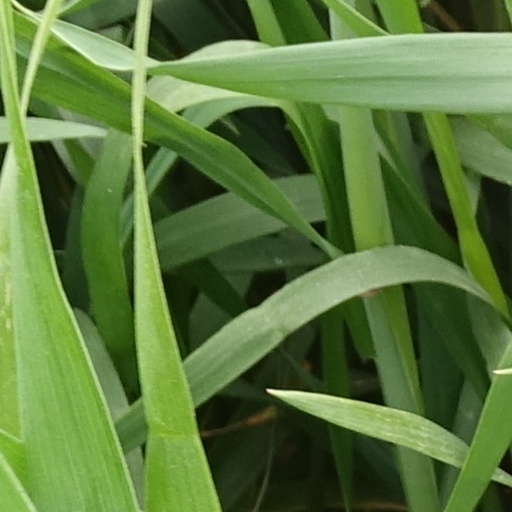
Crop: wheat